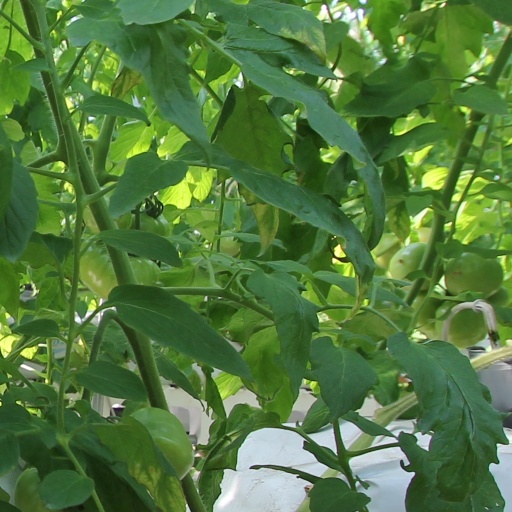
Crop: tomato